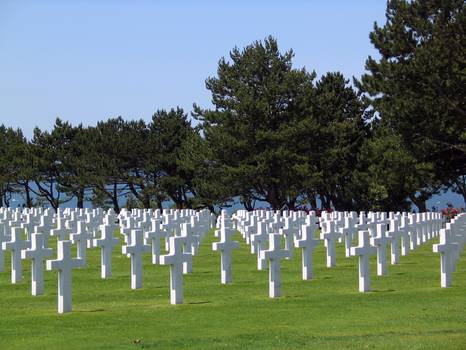
Label: No Watermark